Edgar Stangeland

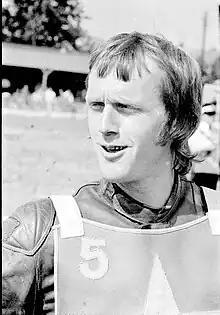

Edgar Stangeland (born 22 July 1945) is a Norwegian former motorcycle speedway rider. He earned 10 caps for the Norway national speedway team.